Merry Mount (opera)

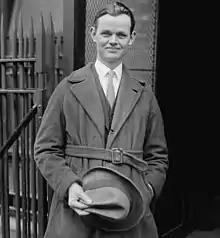
Lawrence Tibbett, creator of the role of Wrestling Bradford.

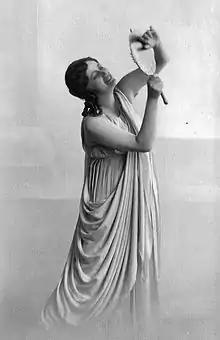
Göta Ljungberg, the first Lady Marigold.

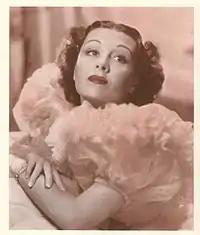
Gladys Swarthout, originator of the role of Plentiful Tewke.

"The action takes place in the Massachusetts Bay Colony in the 17th century."